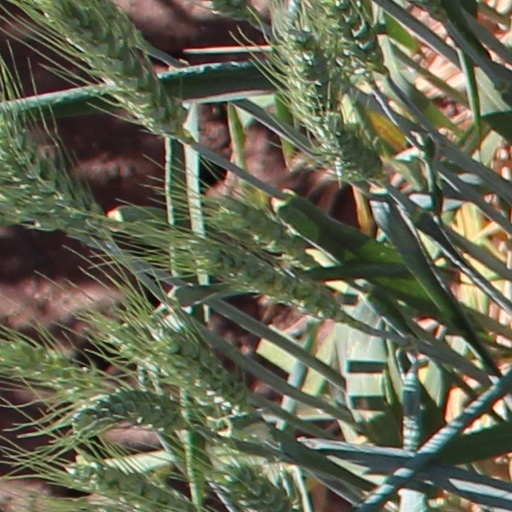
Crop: wheat